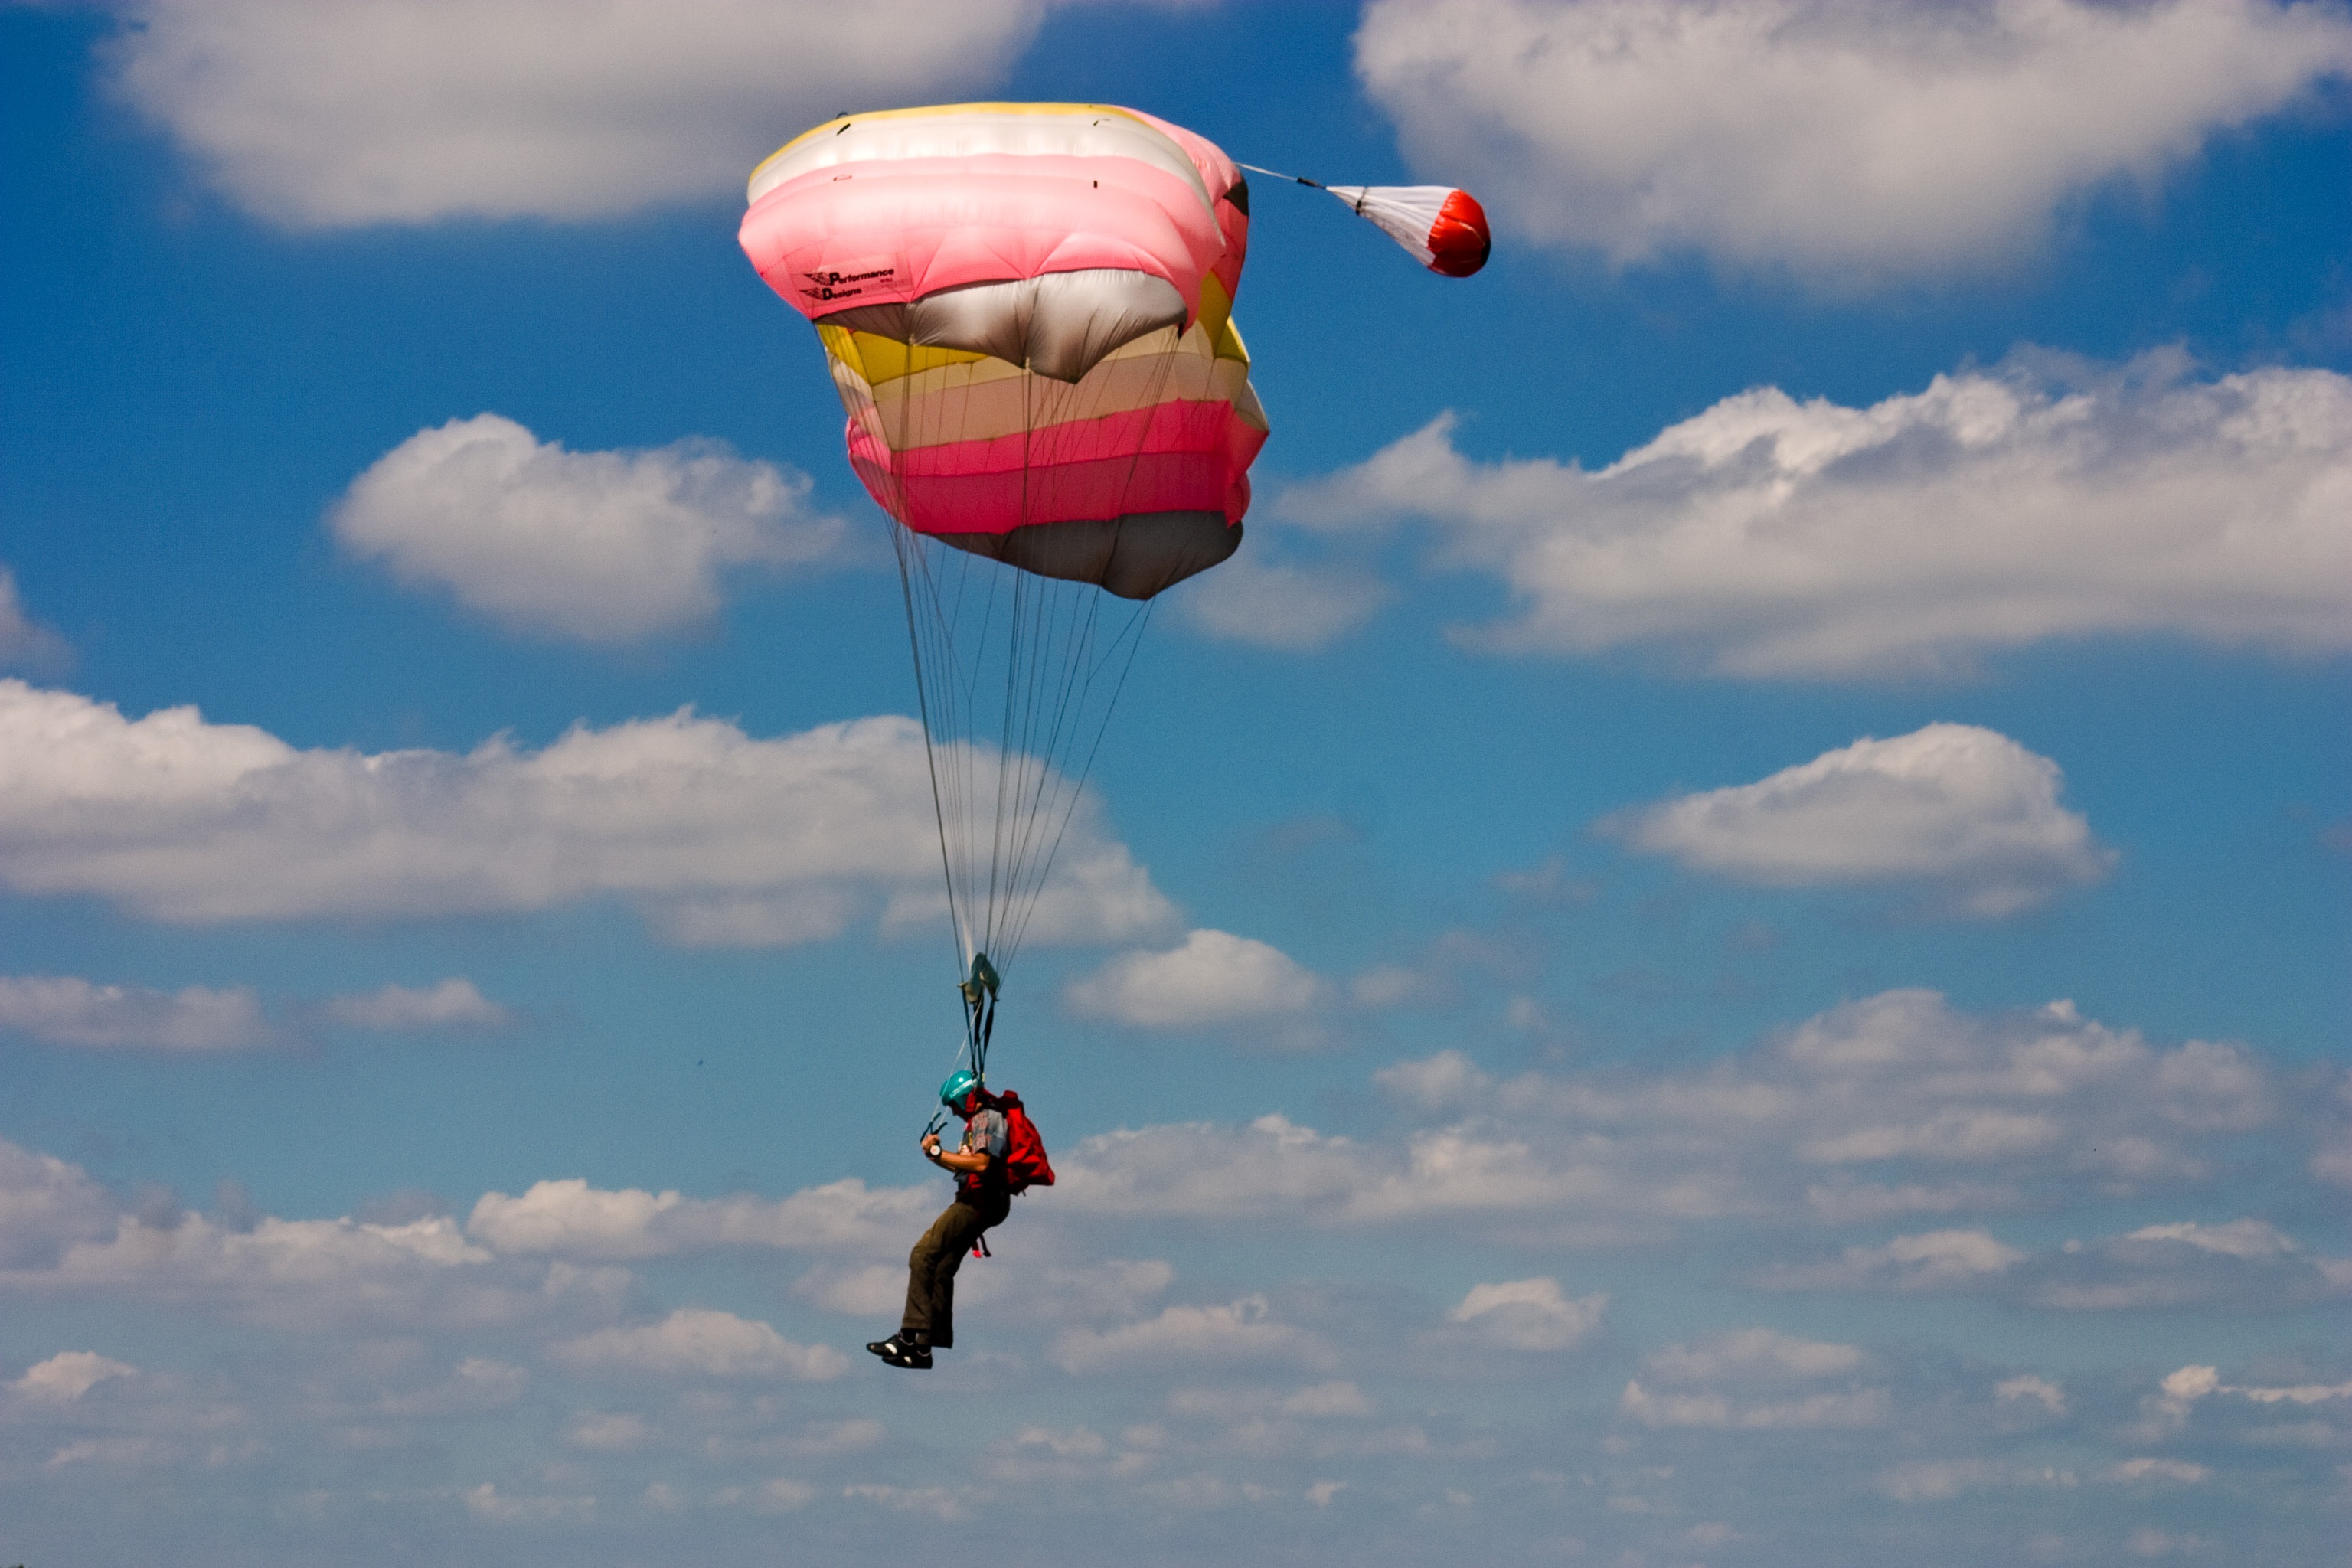
sky, sport, sailing, extreme sport, toy, parachute, skydiving, competition, sports, parasailing, parachuting, air sports, parachutist, extreme sports, atmosphere of earth, windsports